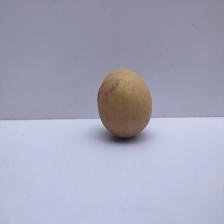
Size: Medium